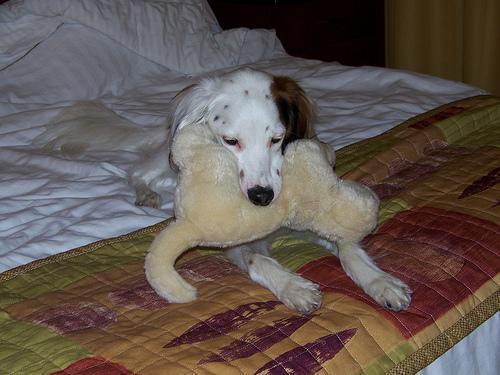
English_setter